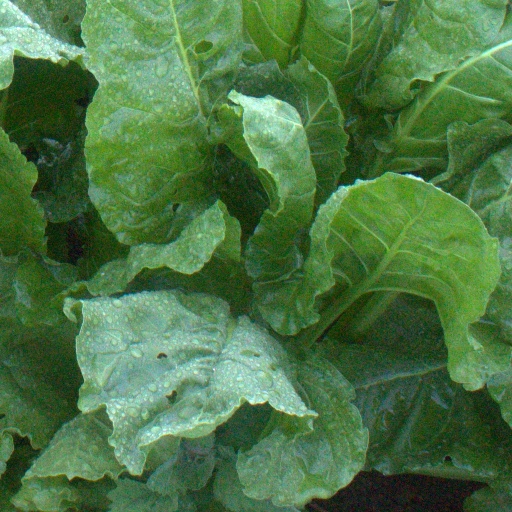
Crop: sugar beet